Silcox Island

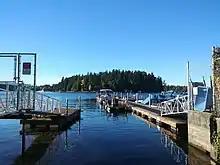
Silcox Island seen from shore of American Lake

Silcox Island is an inhabited island in American Lake in Pierce County, Washington. It is in the city of Lakewood, Washington. Although the island has had homes built on it, it is still mostly forested.